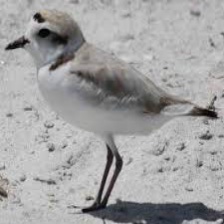
Species: SNOWY PLOVER
Scientific name: CHARADRIUS NIVOSUS